Mount Rainier National Park

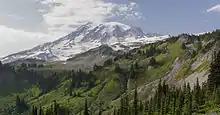
View of the south face of Mount Rainier from the Skyline Trail in Paradise

Paradise is the name of an area at approximately on the south slope of Mount Rainier in the national park. Paradise is the most popular destination for visitors to Mount Rainier National Park. 62% of the over 1.3 million people who visited the park in 2000 went to Paradise. Paradise, near the subalpine valley of the Paradise River, is the location of the historic Paradise Inn, built in 1916; Paradise Guide House, built in 1920; and Henry M. Jackson Visitor Center, built in 1966 rebuilt in 2008.